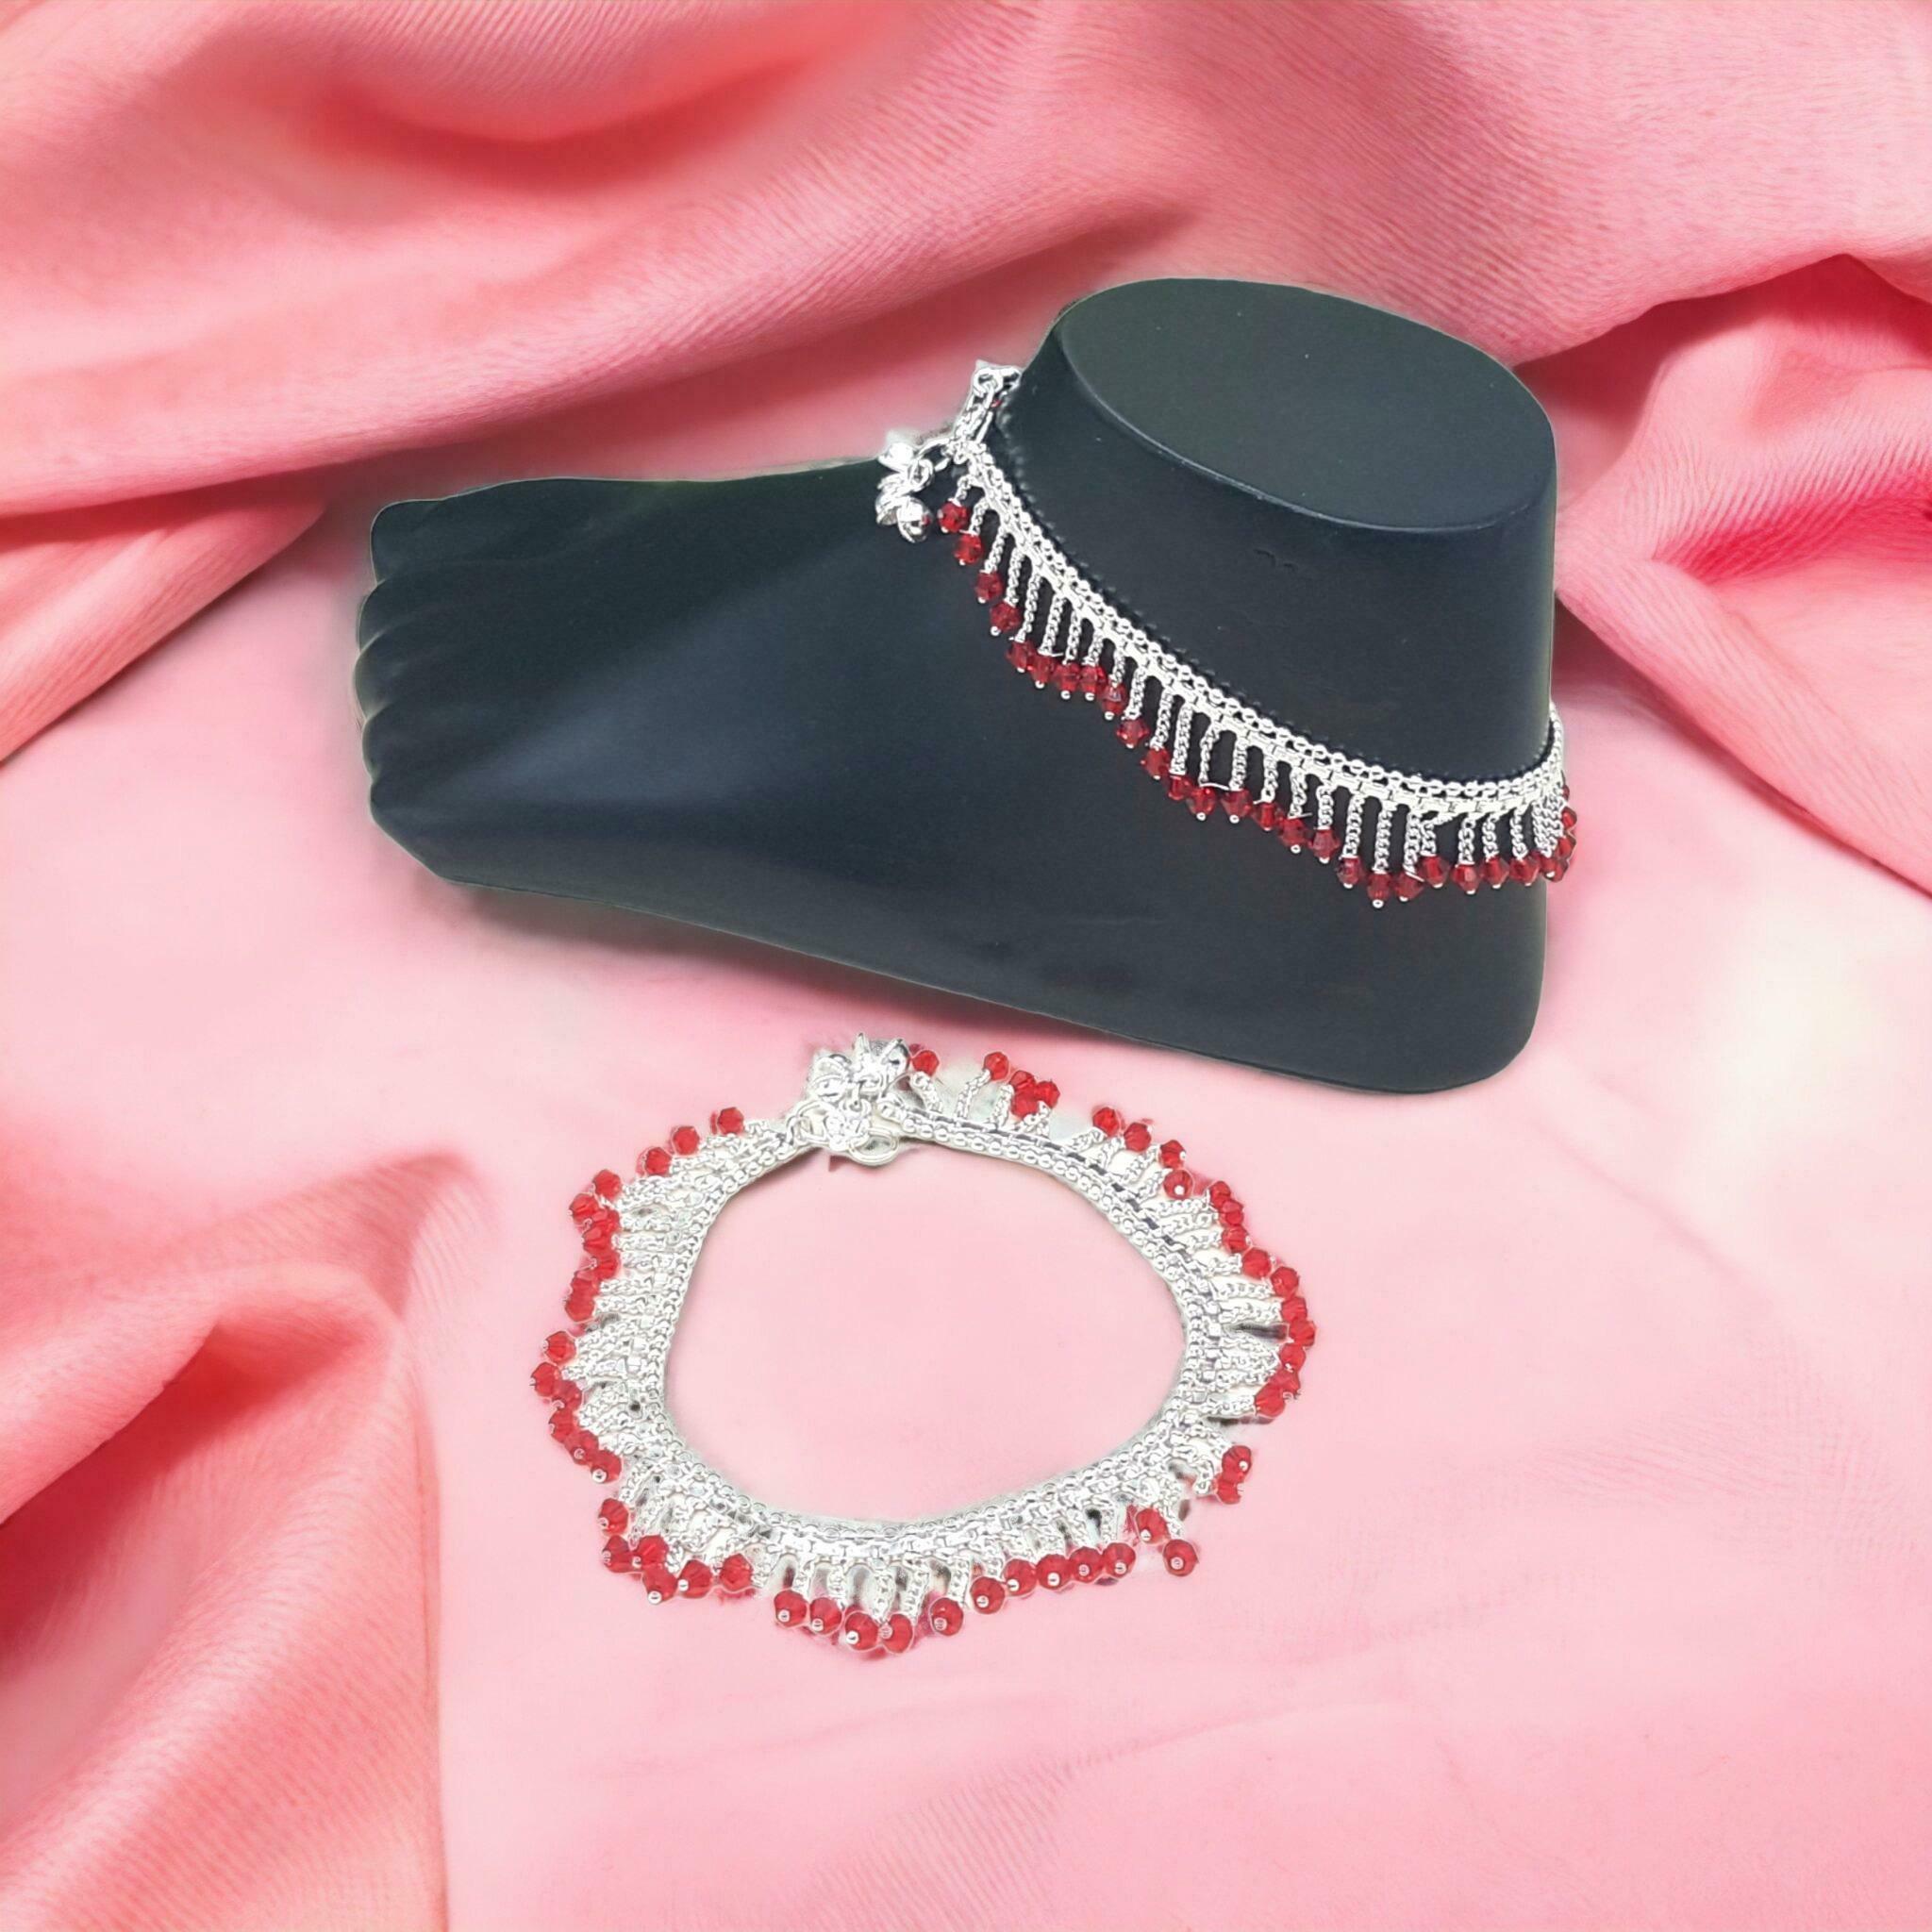
BR Ornaments A236 Alloy Anklet (Pack of 2)
Type: Anklet
Brand: BR Ornaments
Price: Rs. 299
 This silver anklet looks good with all indian outfitsor traditional outfits suitable girls and women of all ages. grab this pair of anklets, you will feel stylish ankle and shining silver anklet will make beautiful, you must buy the sns traders anklets you will never go wrong with the latest design, fancy anklets in silver jewellery.